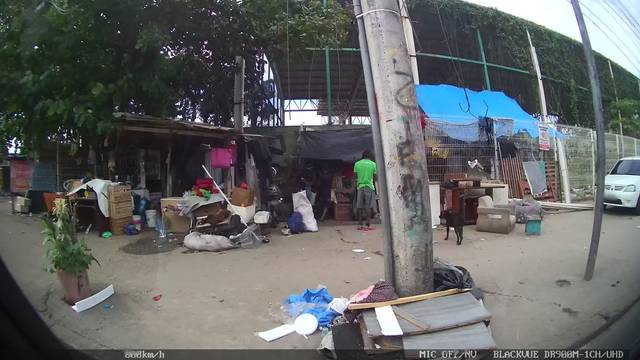
Region: Brazil
Coordinates: -22.886, -43.251